Lieutenant Giorgio

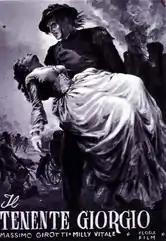

Lieutenant Giorgio is a 1952 Italian historical melodrama film directed by Raffaello Matarazzo and starring Massimo Girotti, Milly Vitale and Paul Muller. It was shot at the Ponti-De Laurentiis Studios in Rome and on location around San Giovanni in Fiore in Calabria. The film's sets were designed by the art director Piero Filippone.